Fumio Kishida

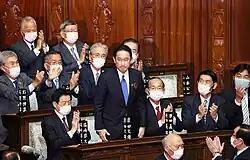
Kishida is elected as Prime Minister by the Diet, 4 October 2021.

After working at now-defunct Long-Term Credit Bank of Japan and then as a secretary to Fumitake Kishida, a member of the House of Representatives in 1987, Kishida was elected to the House of Representatives in the 1993 general election, representing the Hiroshima 1st district.